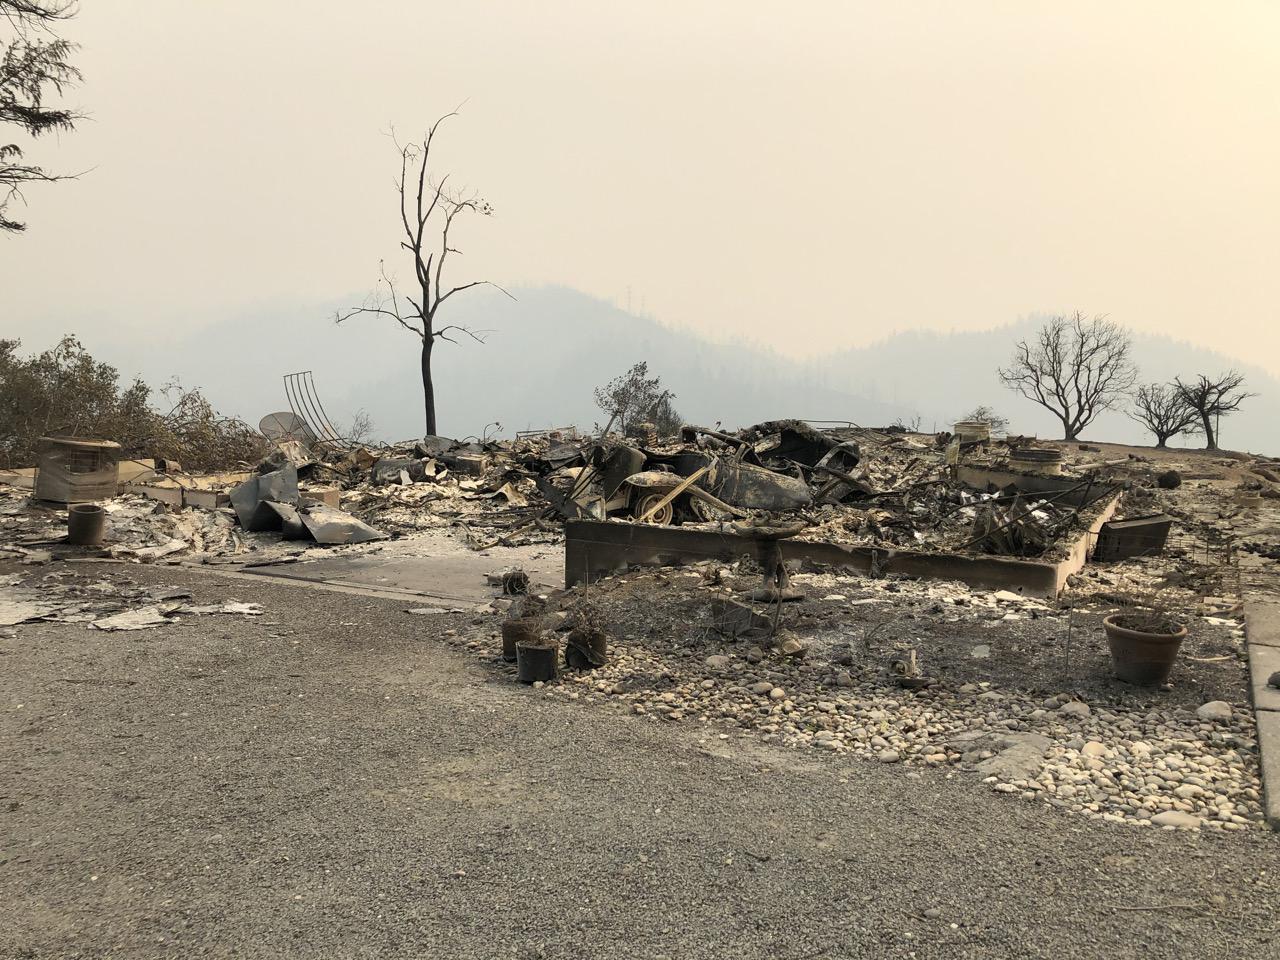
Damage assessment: destroyed